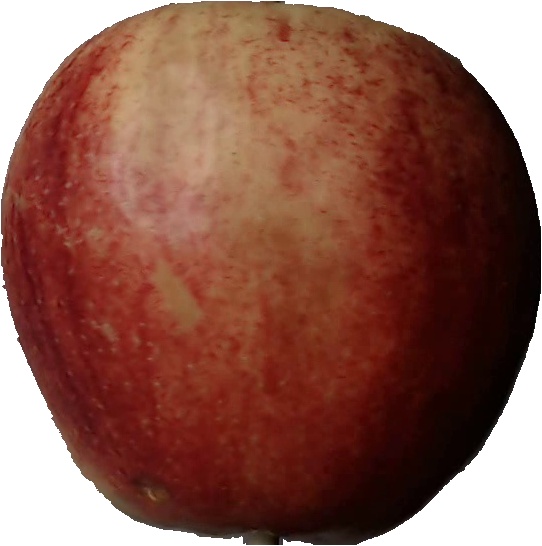
Label: apple_red_3